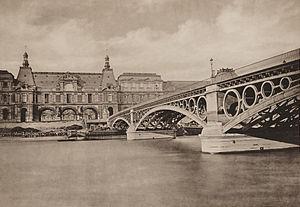
Le pont du Carrousel est un pont situé à Paris et traversant la Seine entre le quai des Tuileries et le quai Voltaire.
Les ponts de France regroupent toutes les constructions de génie civil autres que les bâtiments situées sur le territoire national français qui permettent d’assurer la continuité d'une voie publique ou privée, ouverte à la circulation qu'elle soit terrestre, ferroviaire, fluviale ou piétonne.